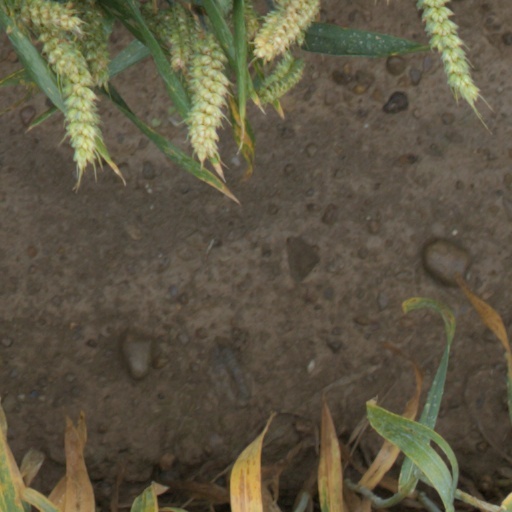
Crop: wheat